The Durante-Moore Show

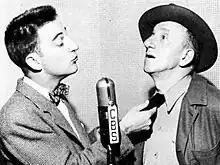
The stars of the show, Garry Moore (left) and Jimmy Durante (right).

The Durante-Moore Show was an old-time radio show that ran on NBC with episodes running from March 25, 1943–October 28, 1943 and on CBS with episodes running from October 8, 1943–June 27, 1947.